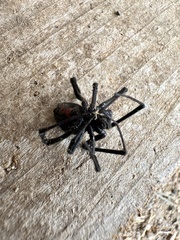
Species: Lactrodectus_hesperus